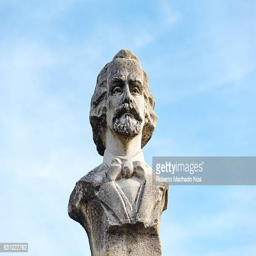
statue or head bust in urban center he is known as the father of the homeland